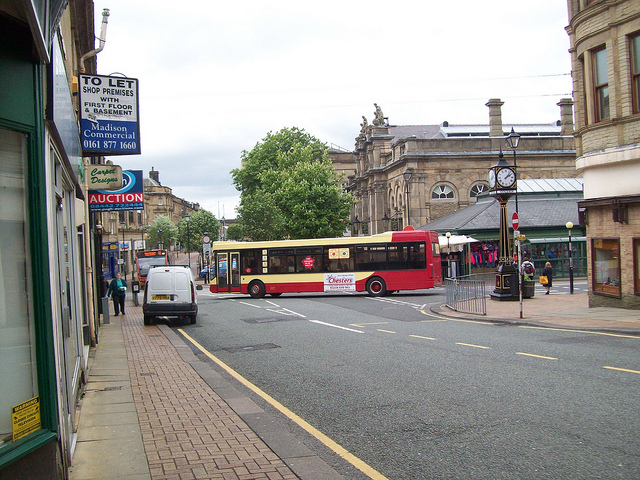
An urban street with a bus turning onto it.

a public transit bus on a city street

A street scene with a mass transit bus turning the corner.

A long yellow and red bus is crossing the street.

A bus is turning down the city street.